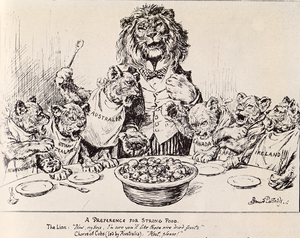
Stanley Melbourne Bruce est un homme d'État. Il fut le 8ᵉ Premier ministre d'Australie de 1923 à 1929. Il mena d'importantes réformes pour développer le pays mais sa gestion controversée des relations industrielles provoqua la chute de son gouvernement et une sévère défaite électorale pour son parti. Il se tourna alors vers une carrière internationale en tant que haut-commissaire au Royaume-Uni et représentant de l'Australie à la Société des Nations. Après la Seconde Guerre mondiale, il présida le conseil de l'organisation des Nations unies pour l'alimentation et l'agriculture.